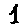
Label: 1